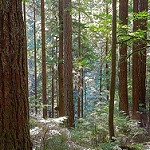
Label: forest